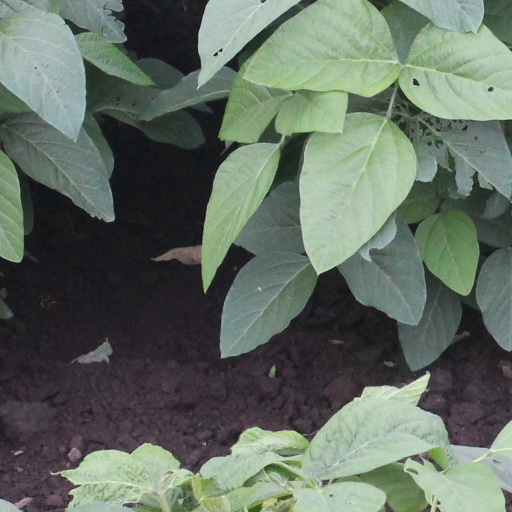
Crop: soybean